Lincoln-Sudbury Regional High School

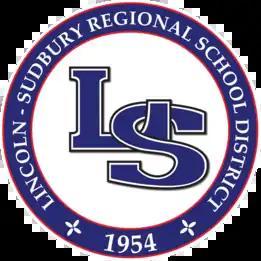
Lincoln-Sudbury Regional High School Logo

Lincoln-Sudbury Regional High School (LSRHS or LS) is a public regional high school in Sudbury, Massachusetts, with a 99% graduation rate. The school was founded in 1954, and the building was replaced prior to the 2004–2005 academic year, with additional facilities added in subsequent years.